Neil Cavuto

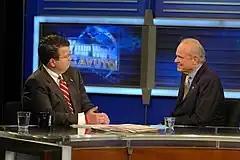
Cavuto interviewing Senator Fred Thompson in 2007

Before joining Fox, Cavuto was a principal anchor and reporter for CNBC. He co-anchored CNBC's initial broadcast on April 17, 1989. He hosted "Power Lunch" on CNBC, contributed to NBC's "Today", and worked with the Public Broadcasting Service for 15 years reporting for "Nightly Business Report". He was also a New York City bureau chief.